Louise de Marillac

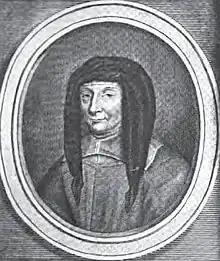
Louise de Marillac

Aided by her directors, the young Louise had entered into profound prayer in the tradition of the Rhenish-Flemish spiritualists, and had been introduced to the French school of spirituality of Cardinal Pierre de Bérulle. Louise, like Duns Scotus, viewed the Incarnation as the moment in which men and women were saved. In 17th-century France, there was discussion about the condemnation of Quietism so from the time of her death, mysticism was viewed with suspicion. In light of this, her biographer, Nicholas Gobillon, removed any traces of mysticism from Louise's writings and rewrote her meditations.